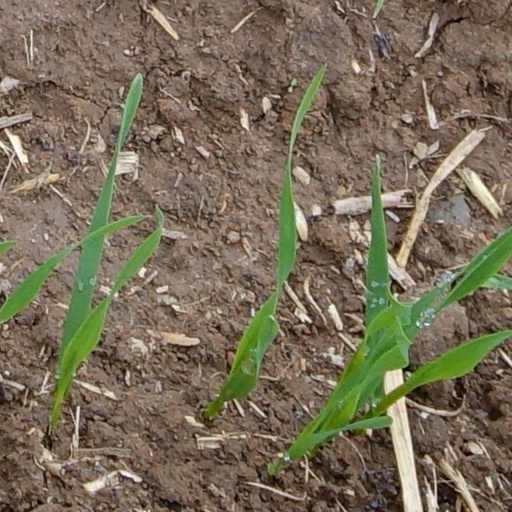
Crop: wheat